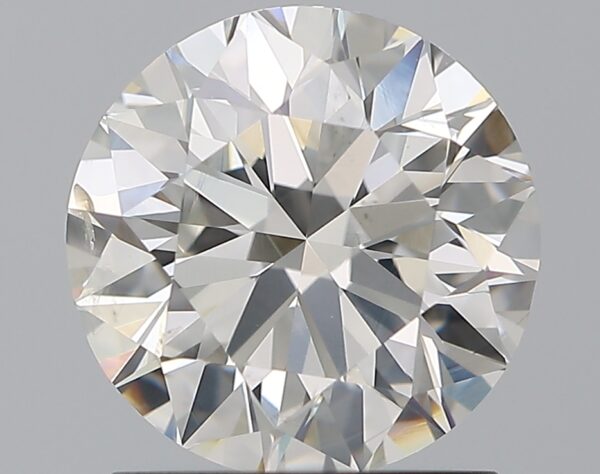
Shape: round
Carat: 1.5
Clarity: SI1
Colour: H
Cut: VG
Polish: EX
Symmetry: EX
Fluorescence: N
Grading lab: GIA
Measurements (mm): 7.17 x 7.2 x 4.56